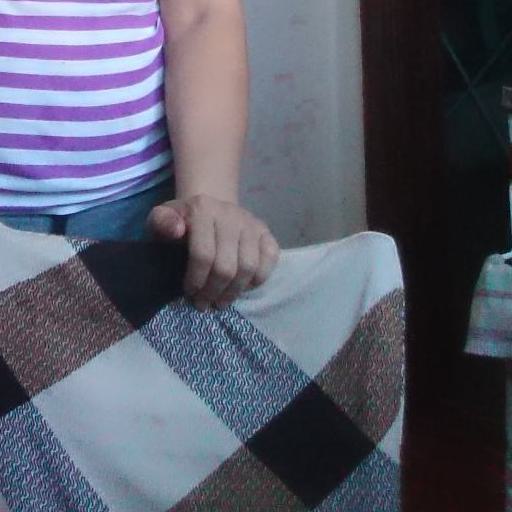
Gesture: no_gesture